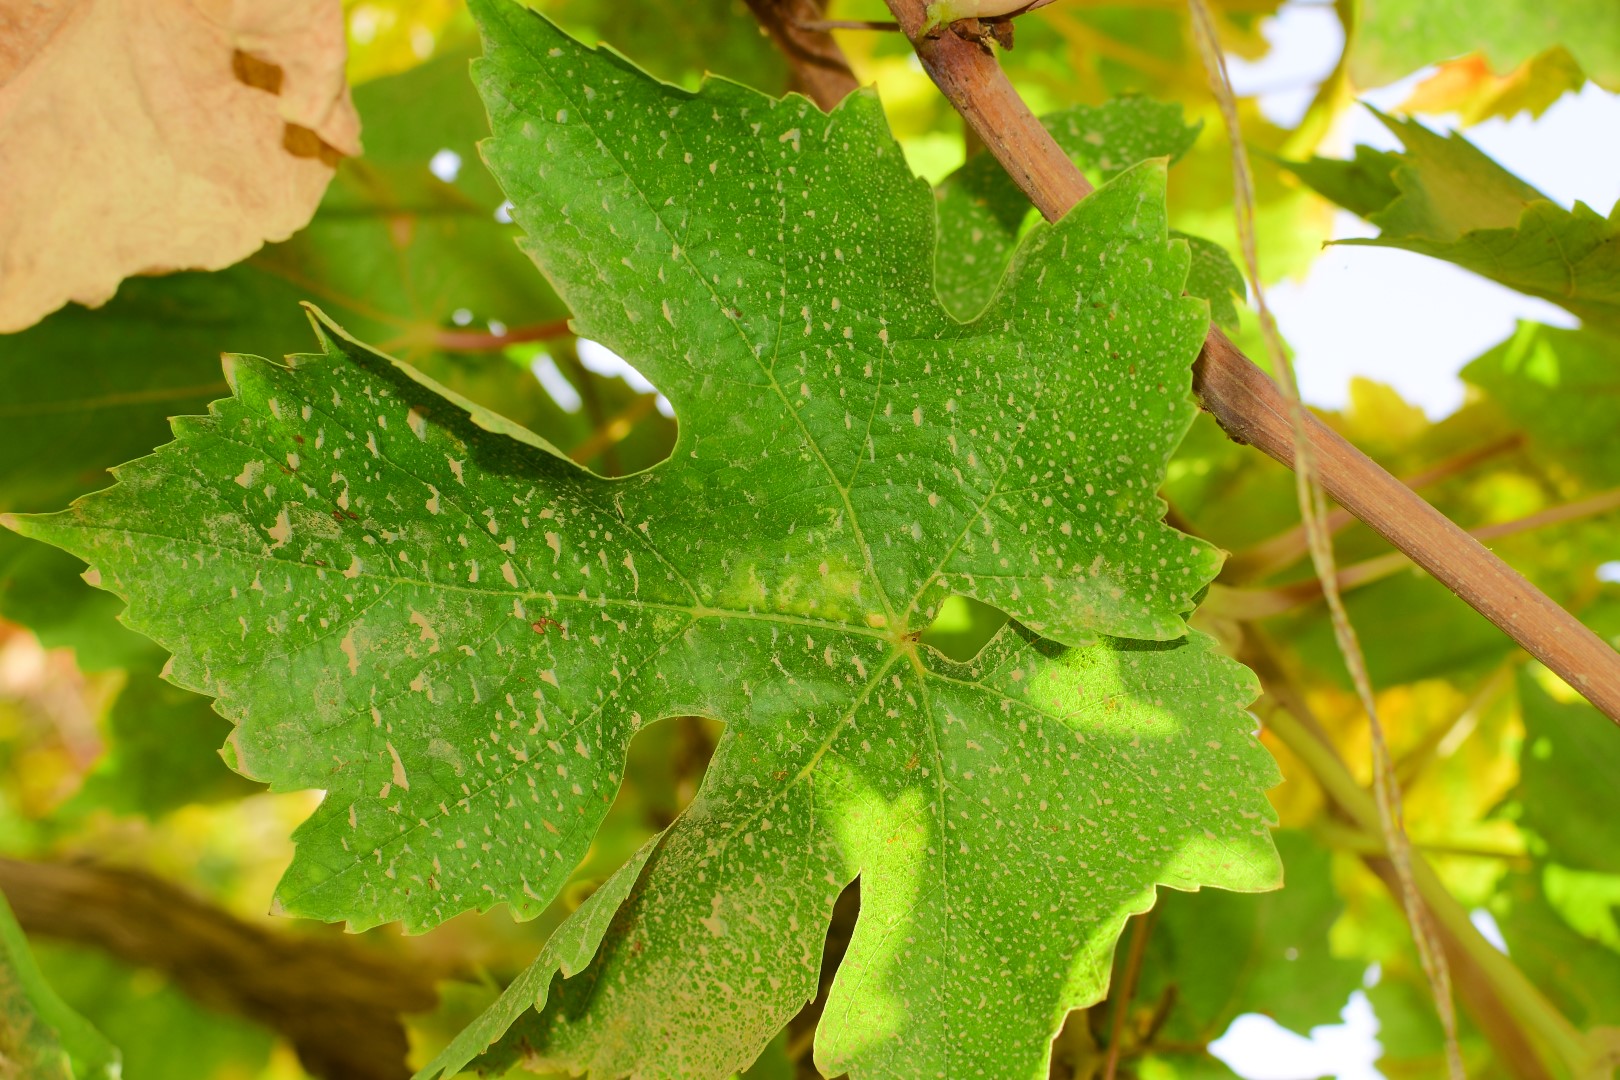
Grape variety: Thompson Seedless